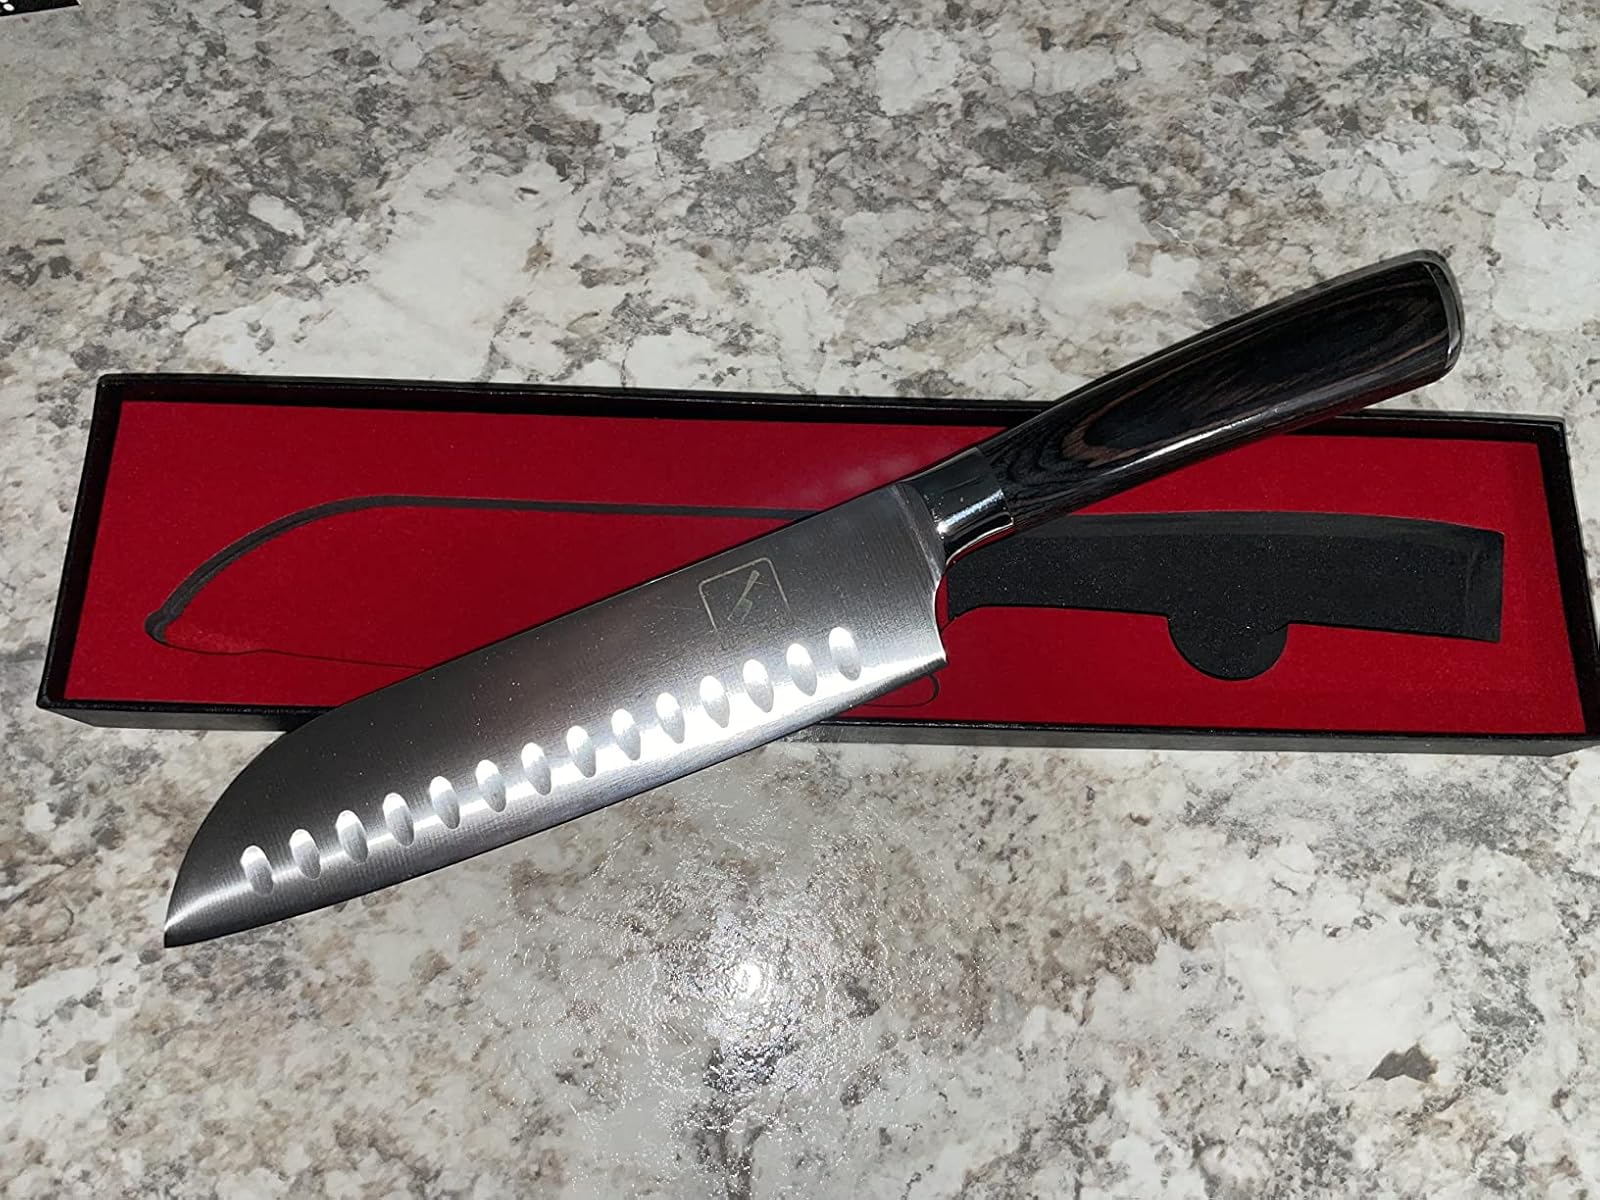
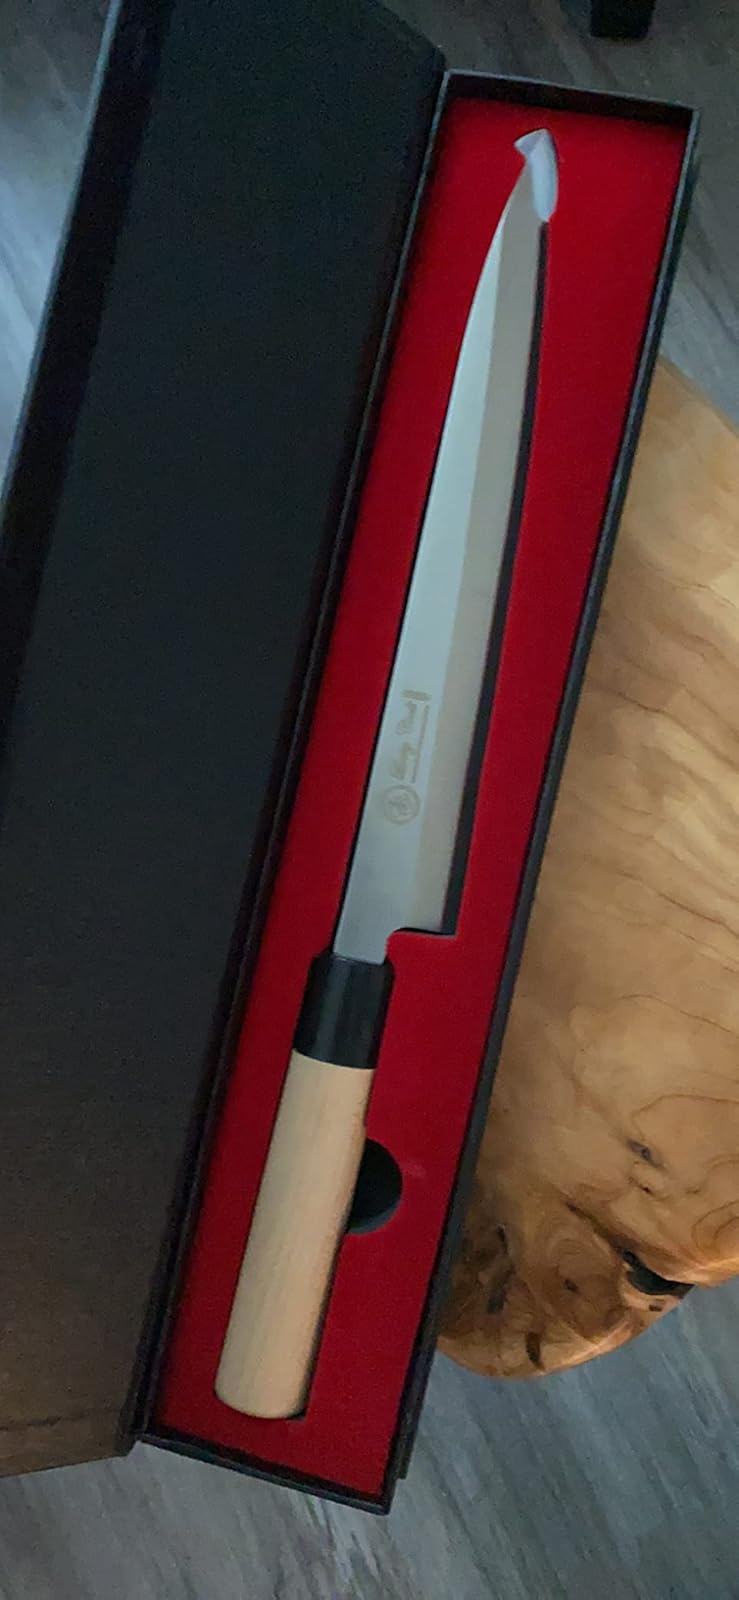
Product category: items_knife
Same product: no